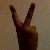
The image shows a hand gesture representing the number 2 in Indian Sign Language.